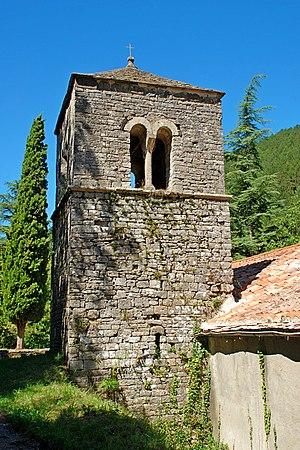
France - Languedoc - Hérault - Lunas - Chapelle Notre-Dame-de-Nize This building is indexed in the Base Mérimée, a database of architectural heritage maintained by the French Ministry of Culture,
Lunas, en occitan Lunaç, est une commune française située dans le département de l'Hérault en région Occitanie.
La chapelle Notre-Dame-de-Nize est une chapelle romane située à Lunas dans le département français de l'Hérault en région Occitanie.